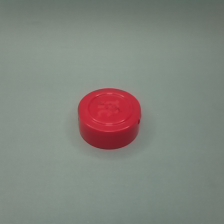
Color: red/orange/pink/fuchsia/brown
Cap type: flip-top cap